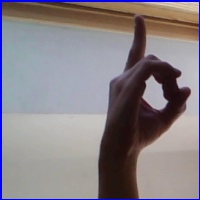
Letra: D